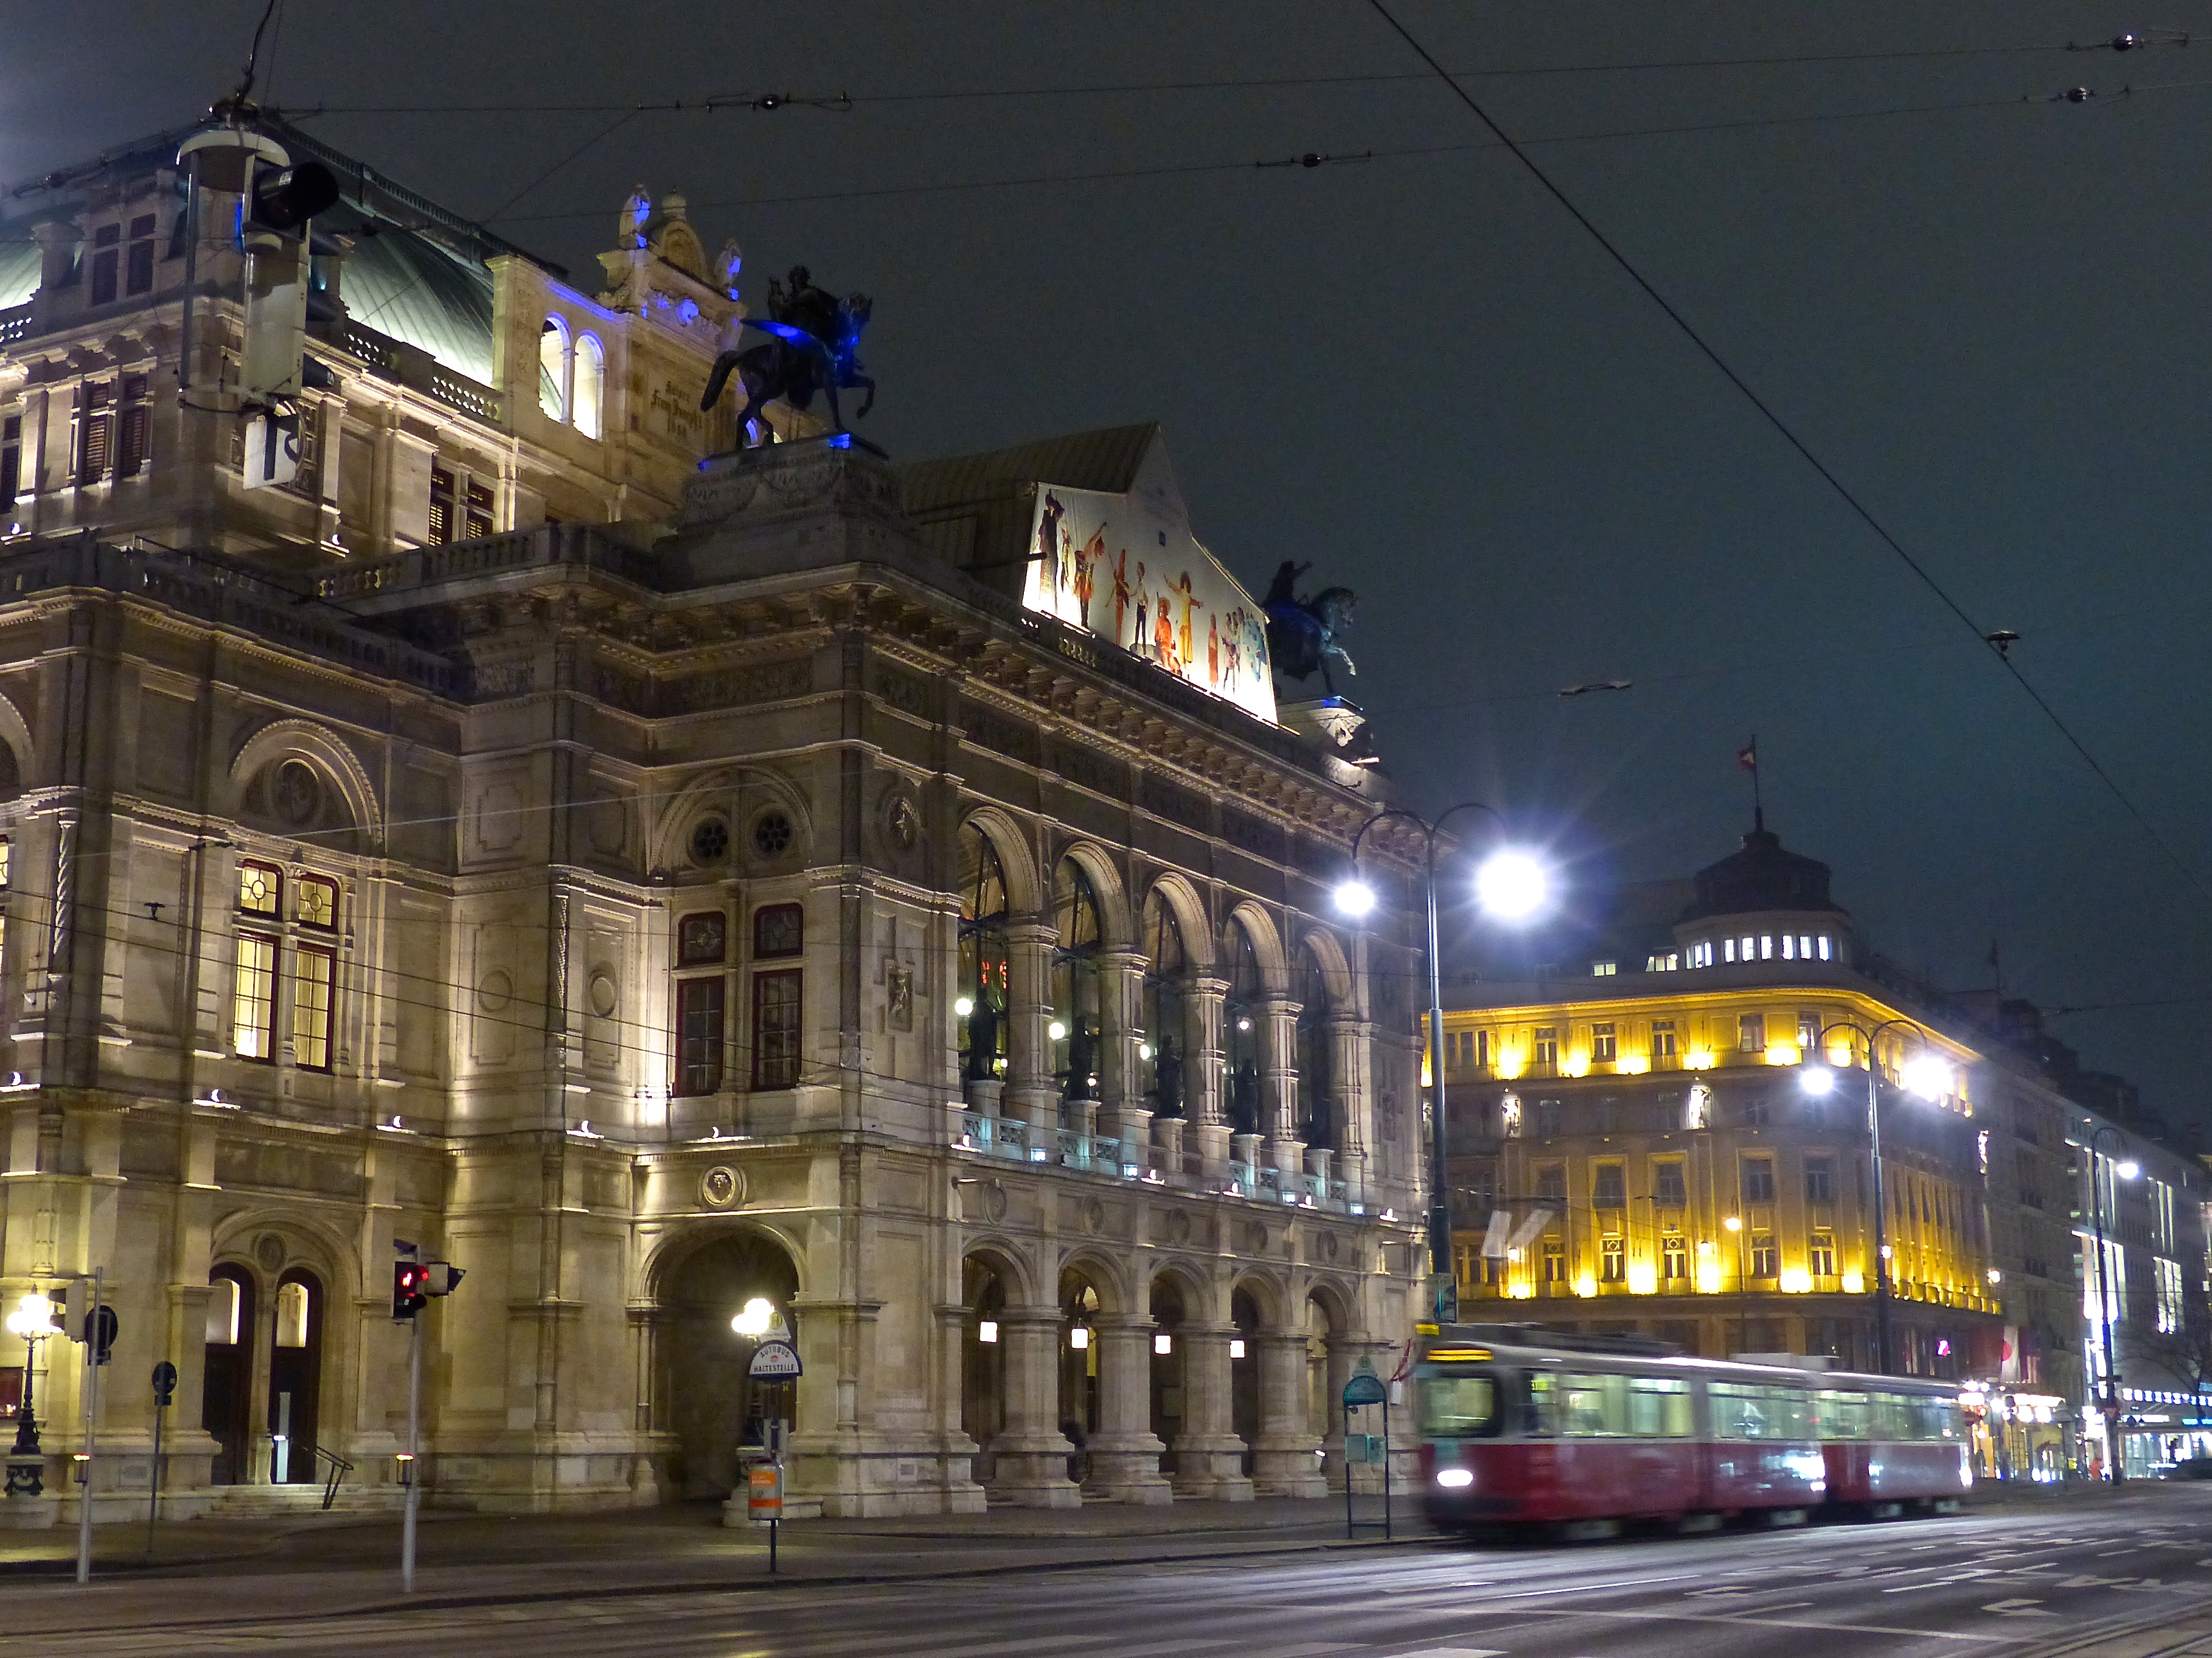
winter, architecture, road, street, night, town, city, cityscape, downtown, travel, tram, streetcar, europe, evening, opera, plaza, landmark, facade, lighting, austria, citylights, vienna, publictransport, town square, wien, publictransportation, entertainment, operahouse, staatsoper, concerthall, ringroad, hotelbristol, leicavlux4, metropolis, urban area, human settlement, metropolitan area